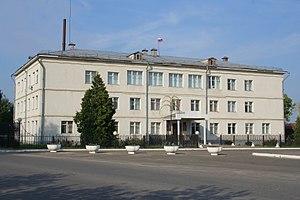
Spas-Klepiki est une ville de l'oblast de Riazan, en Russie, et le centre administratif du raïon de Klepiki. Sa population s'élevait à 5 788 habitants en 2013.